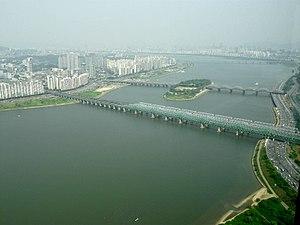
Le Han ou Hangang, est un fleuve de Corée qui se jette dans la Mer Jaune en séparant la Corée du Sud de la Corée du Nord au niveau de son estuaire, qu'il partage avec la rivière Imjin.